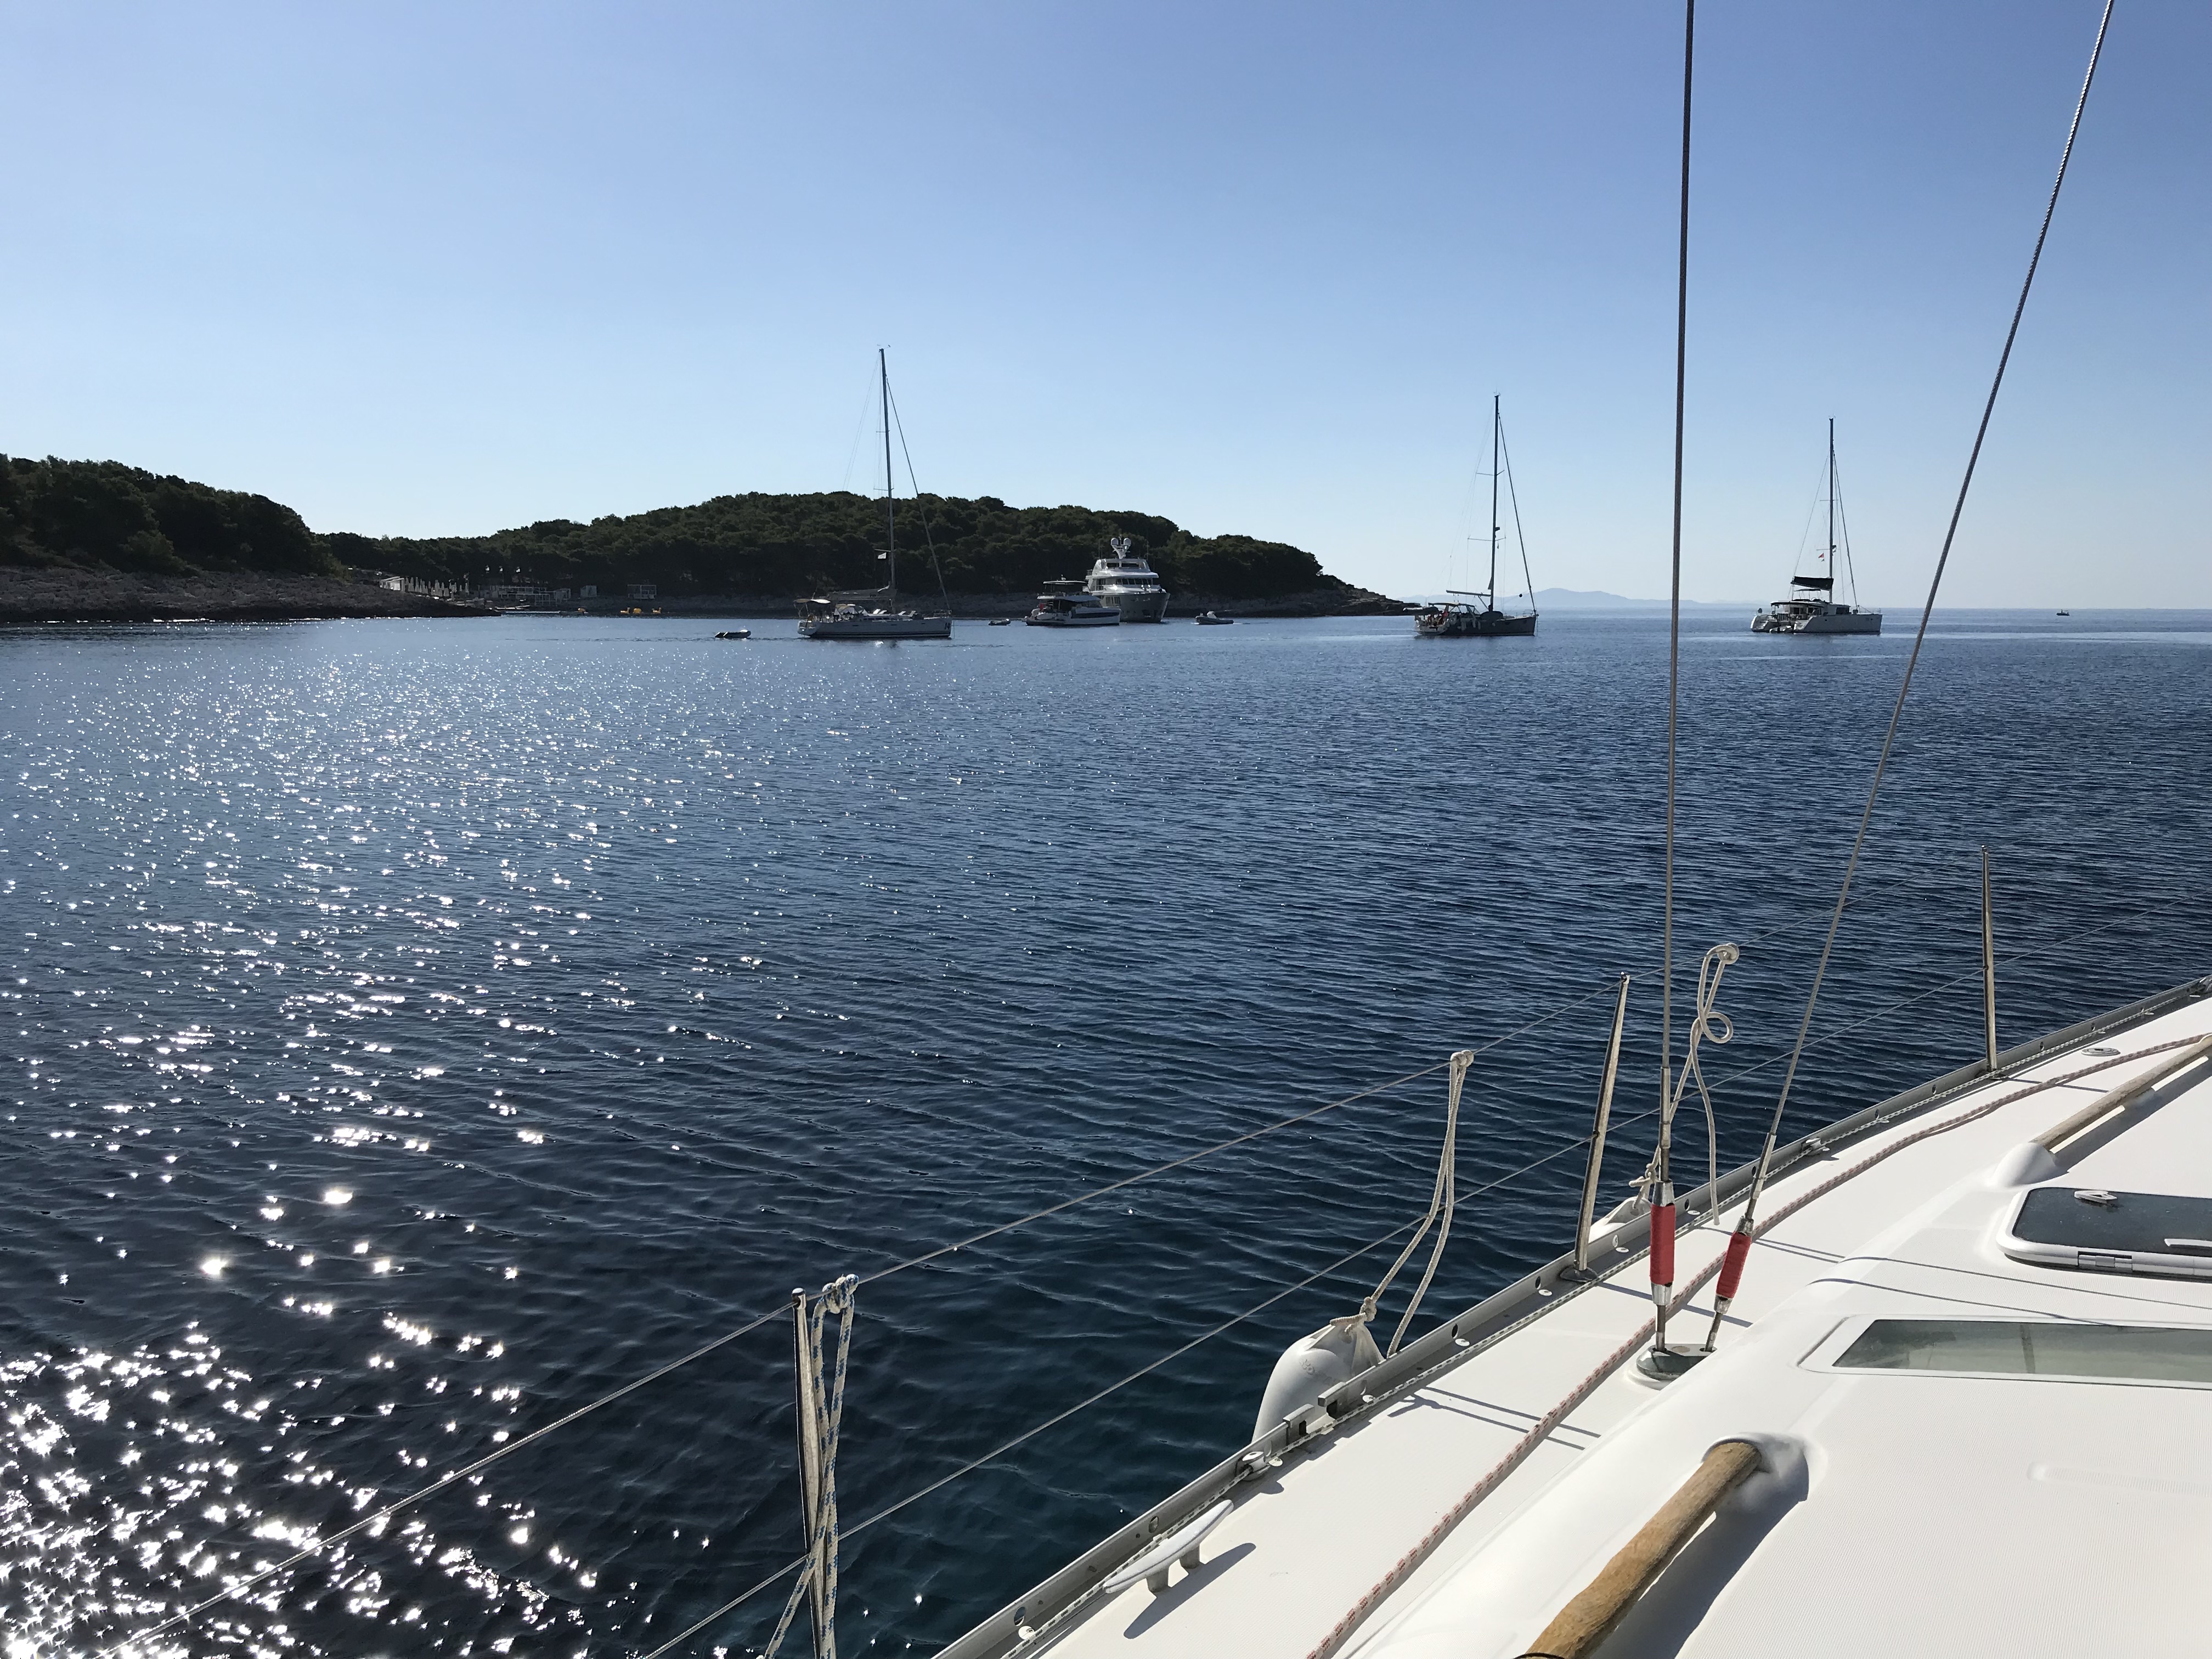
sailboat, panoramic sea, croatia by, sea bay, sails, boat, sky, vehicle, sea, sailing, boating, ocean, yacht, water, watercraft, waterway, sound, vacation, sail, mountain, luxury yacht, bay, channel, coast, coastal and oceanic landforms, tourism, cloud, recreation, ship, water transportation, sloop